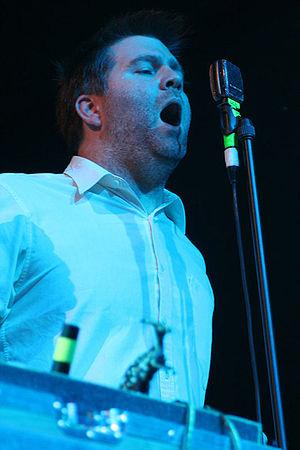
LCD Soundsystem est le projet solo du producteur américain James Murphy, cofondateur du label dance-punk DFA Records. La musique de LCD Soundsystem peut être décrite comme un mélange de dance music et de post-punk avec des éléments de disco et d'autres styles.